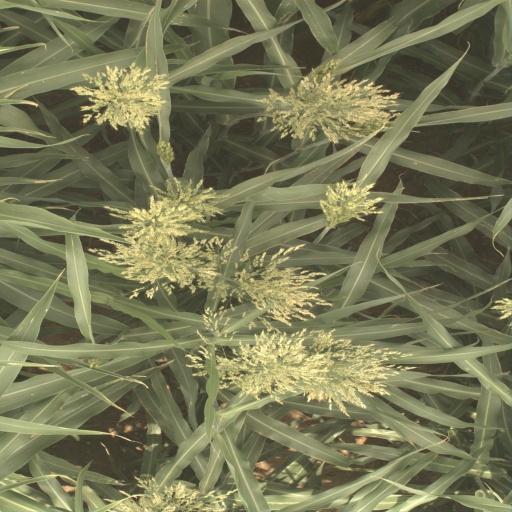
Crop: sorghum